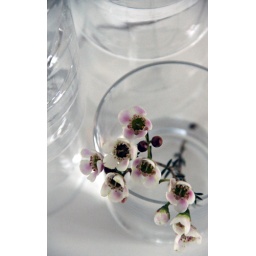
flower in glass